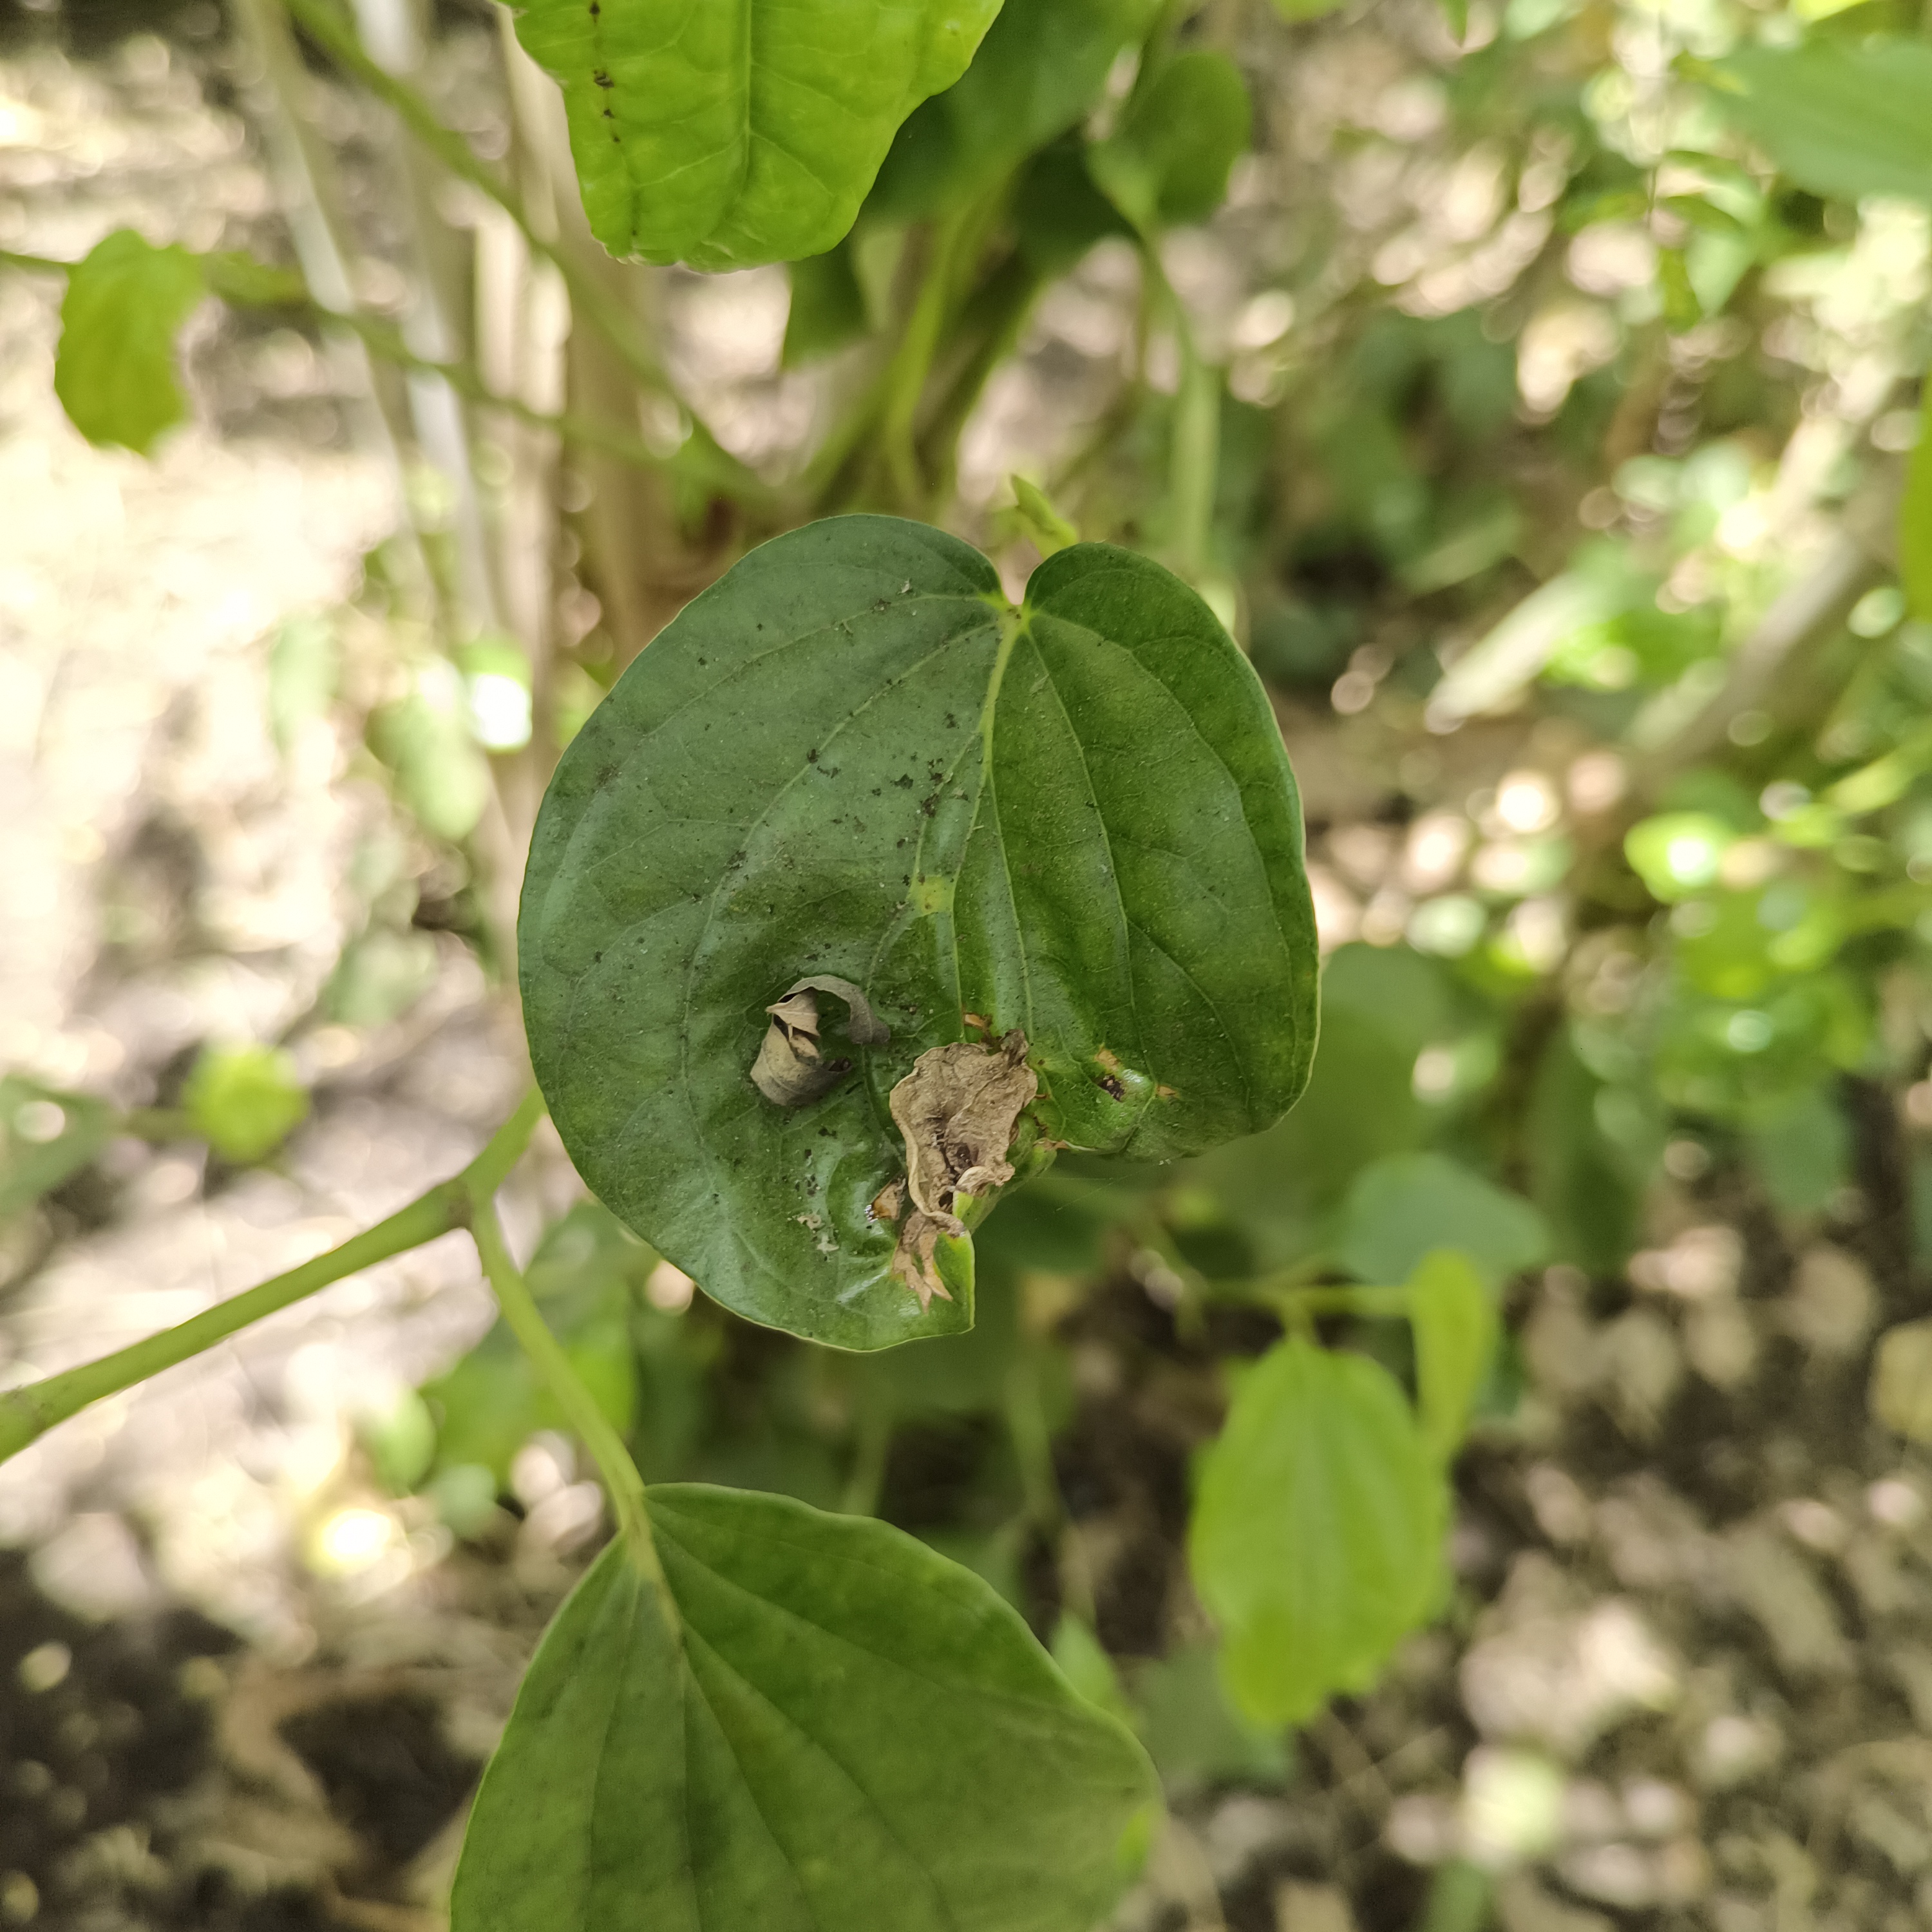
Label: Diseased